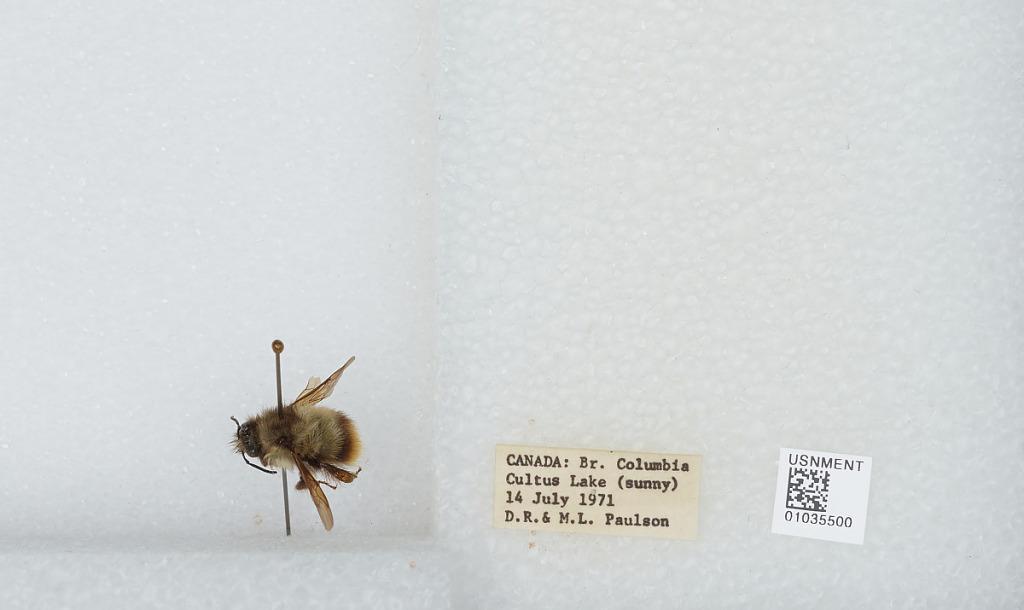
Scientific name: Bombus (Pyrobombus) mixtus Cresson
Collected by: D. Paulson & M. Paulson
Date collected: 1971-7-14
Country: Canada
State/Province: British Columbia
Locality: Cultus Lake
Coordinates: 50.8583, -121.054